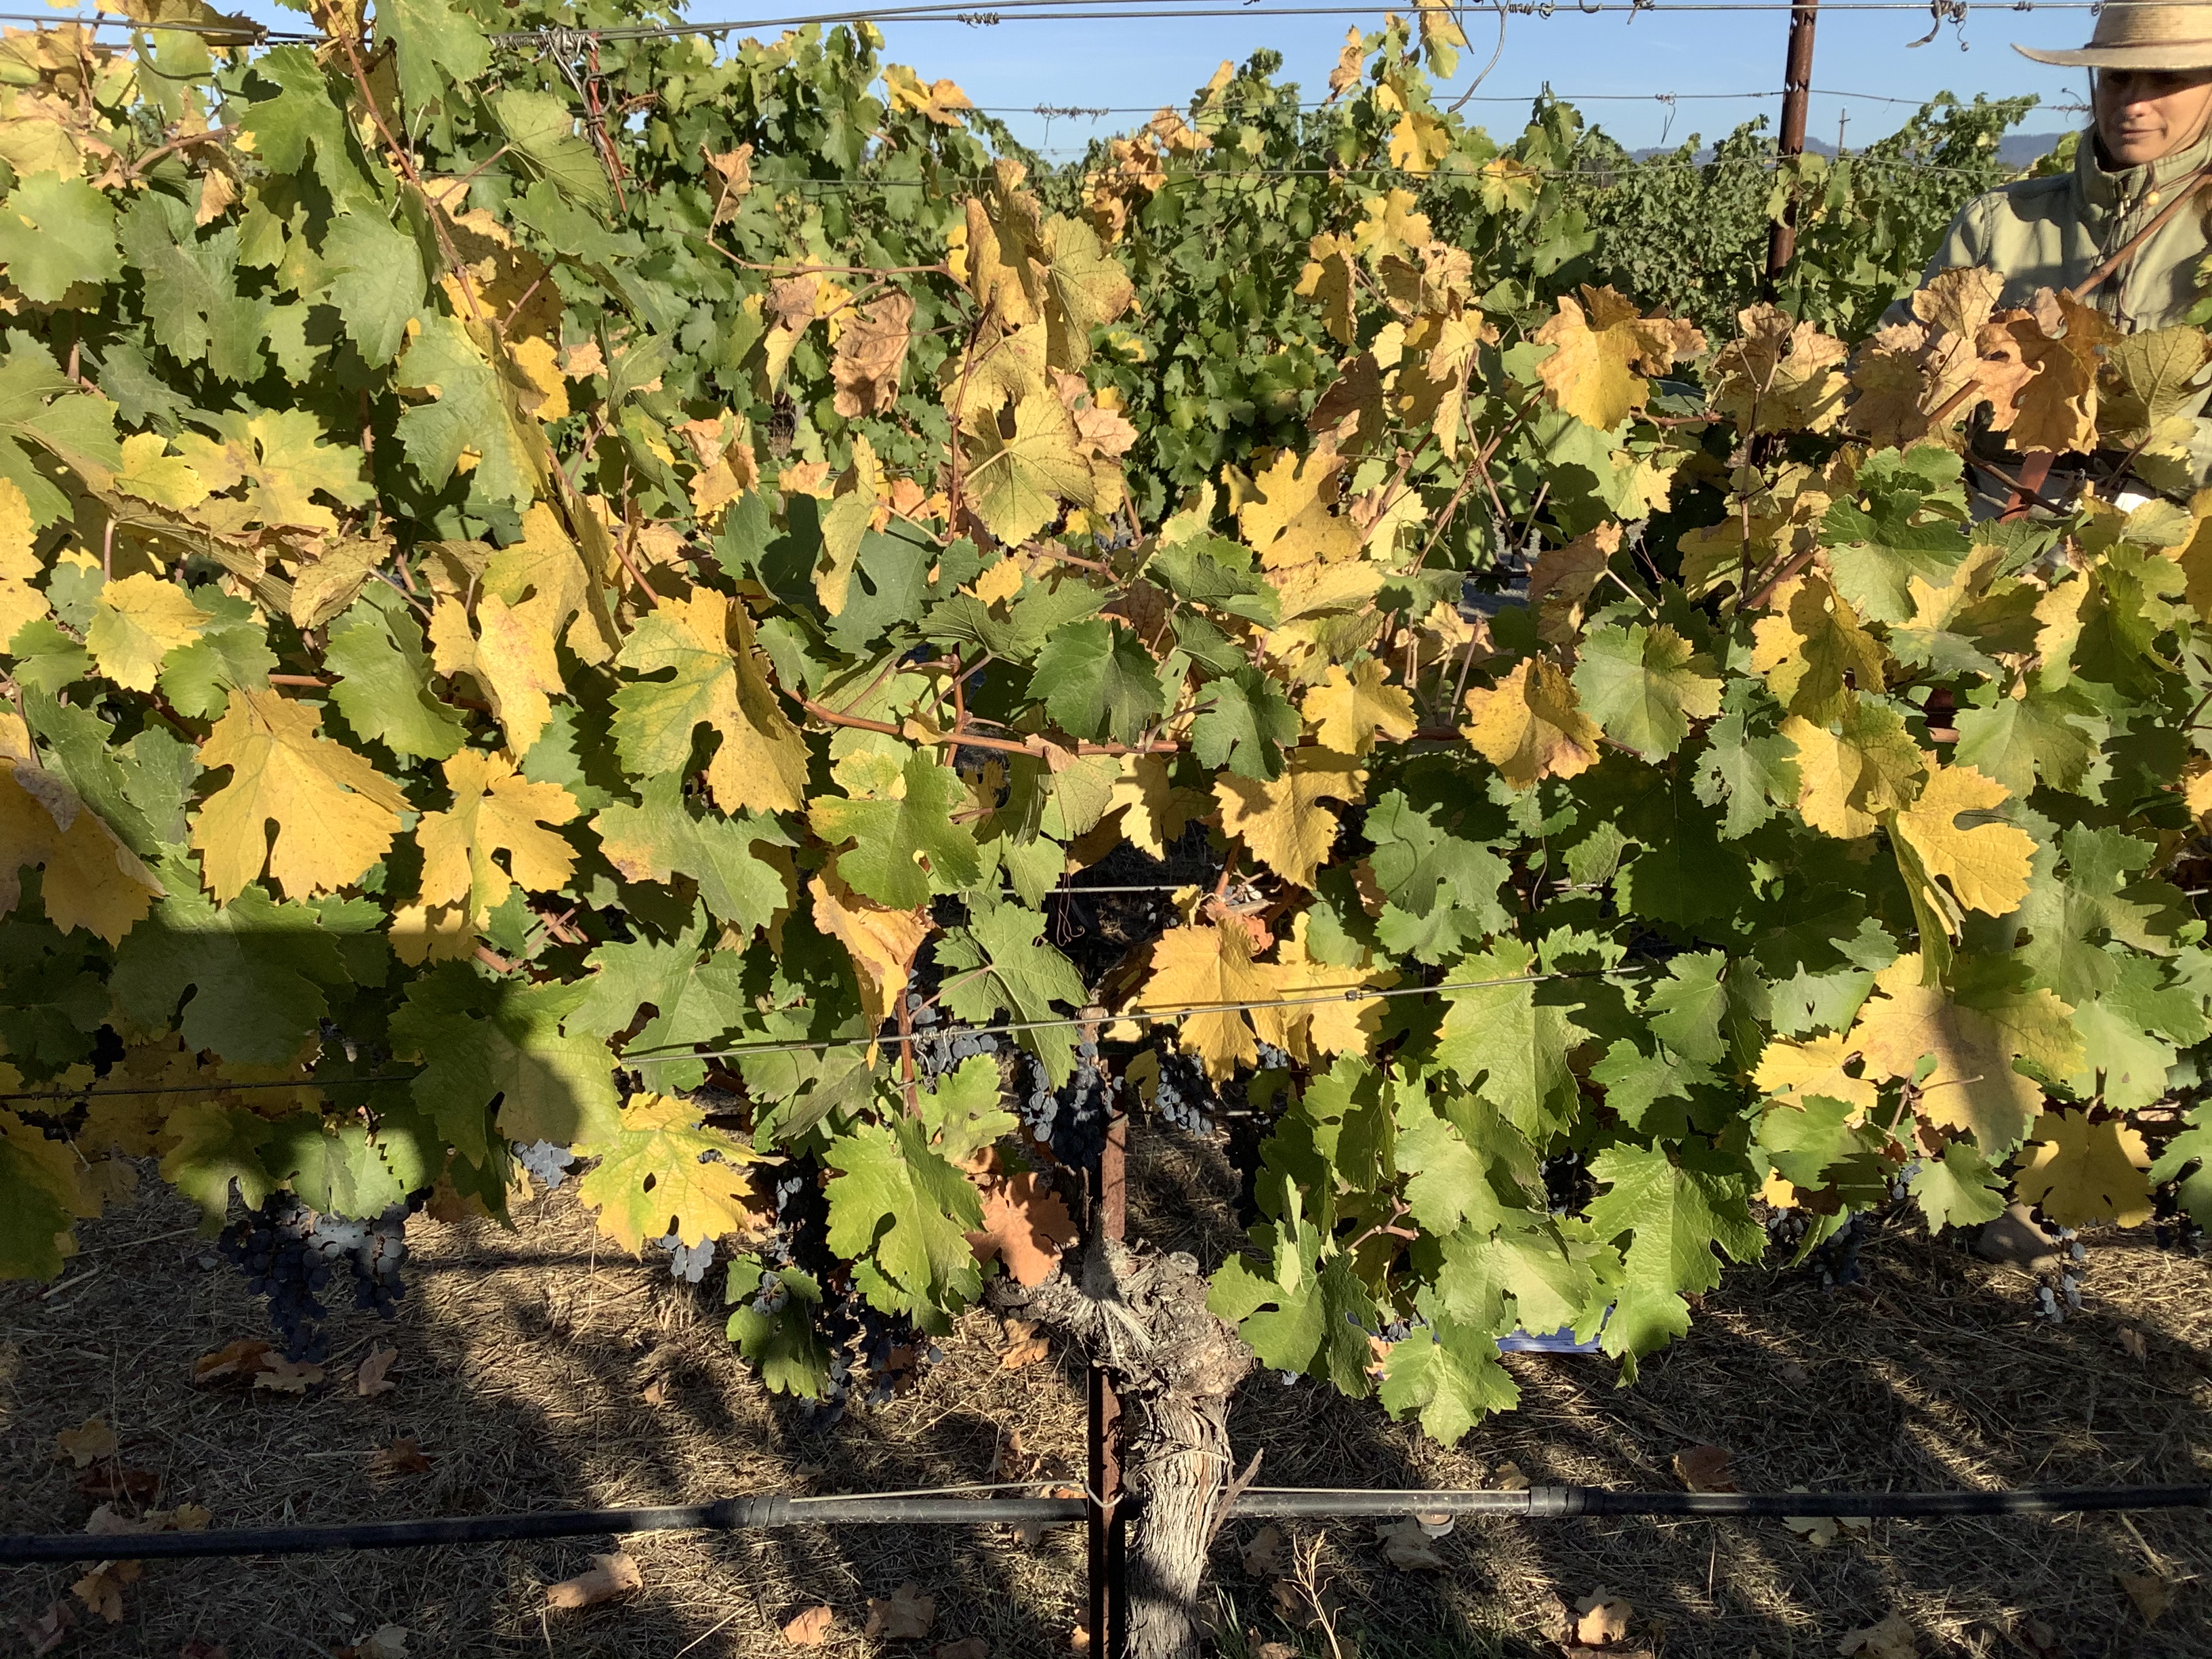
Label: No Virus